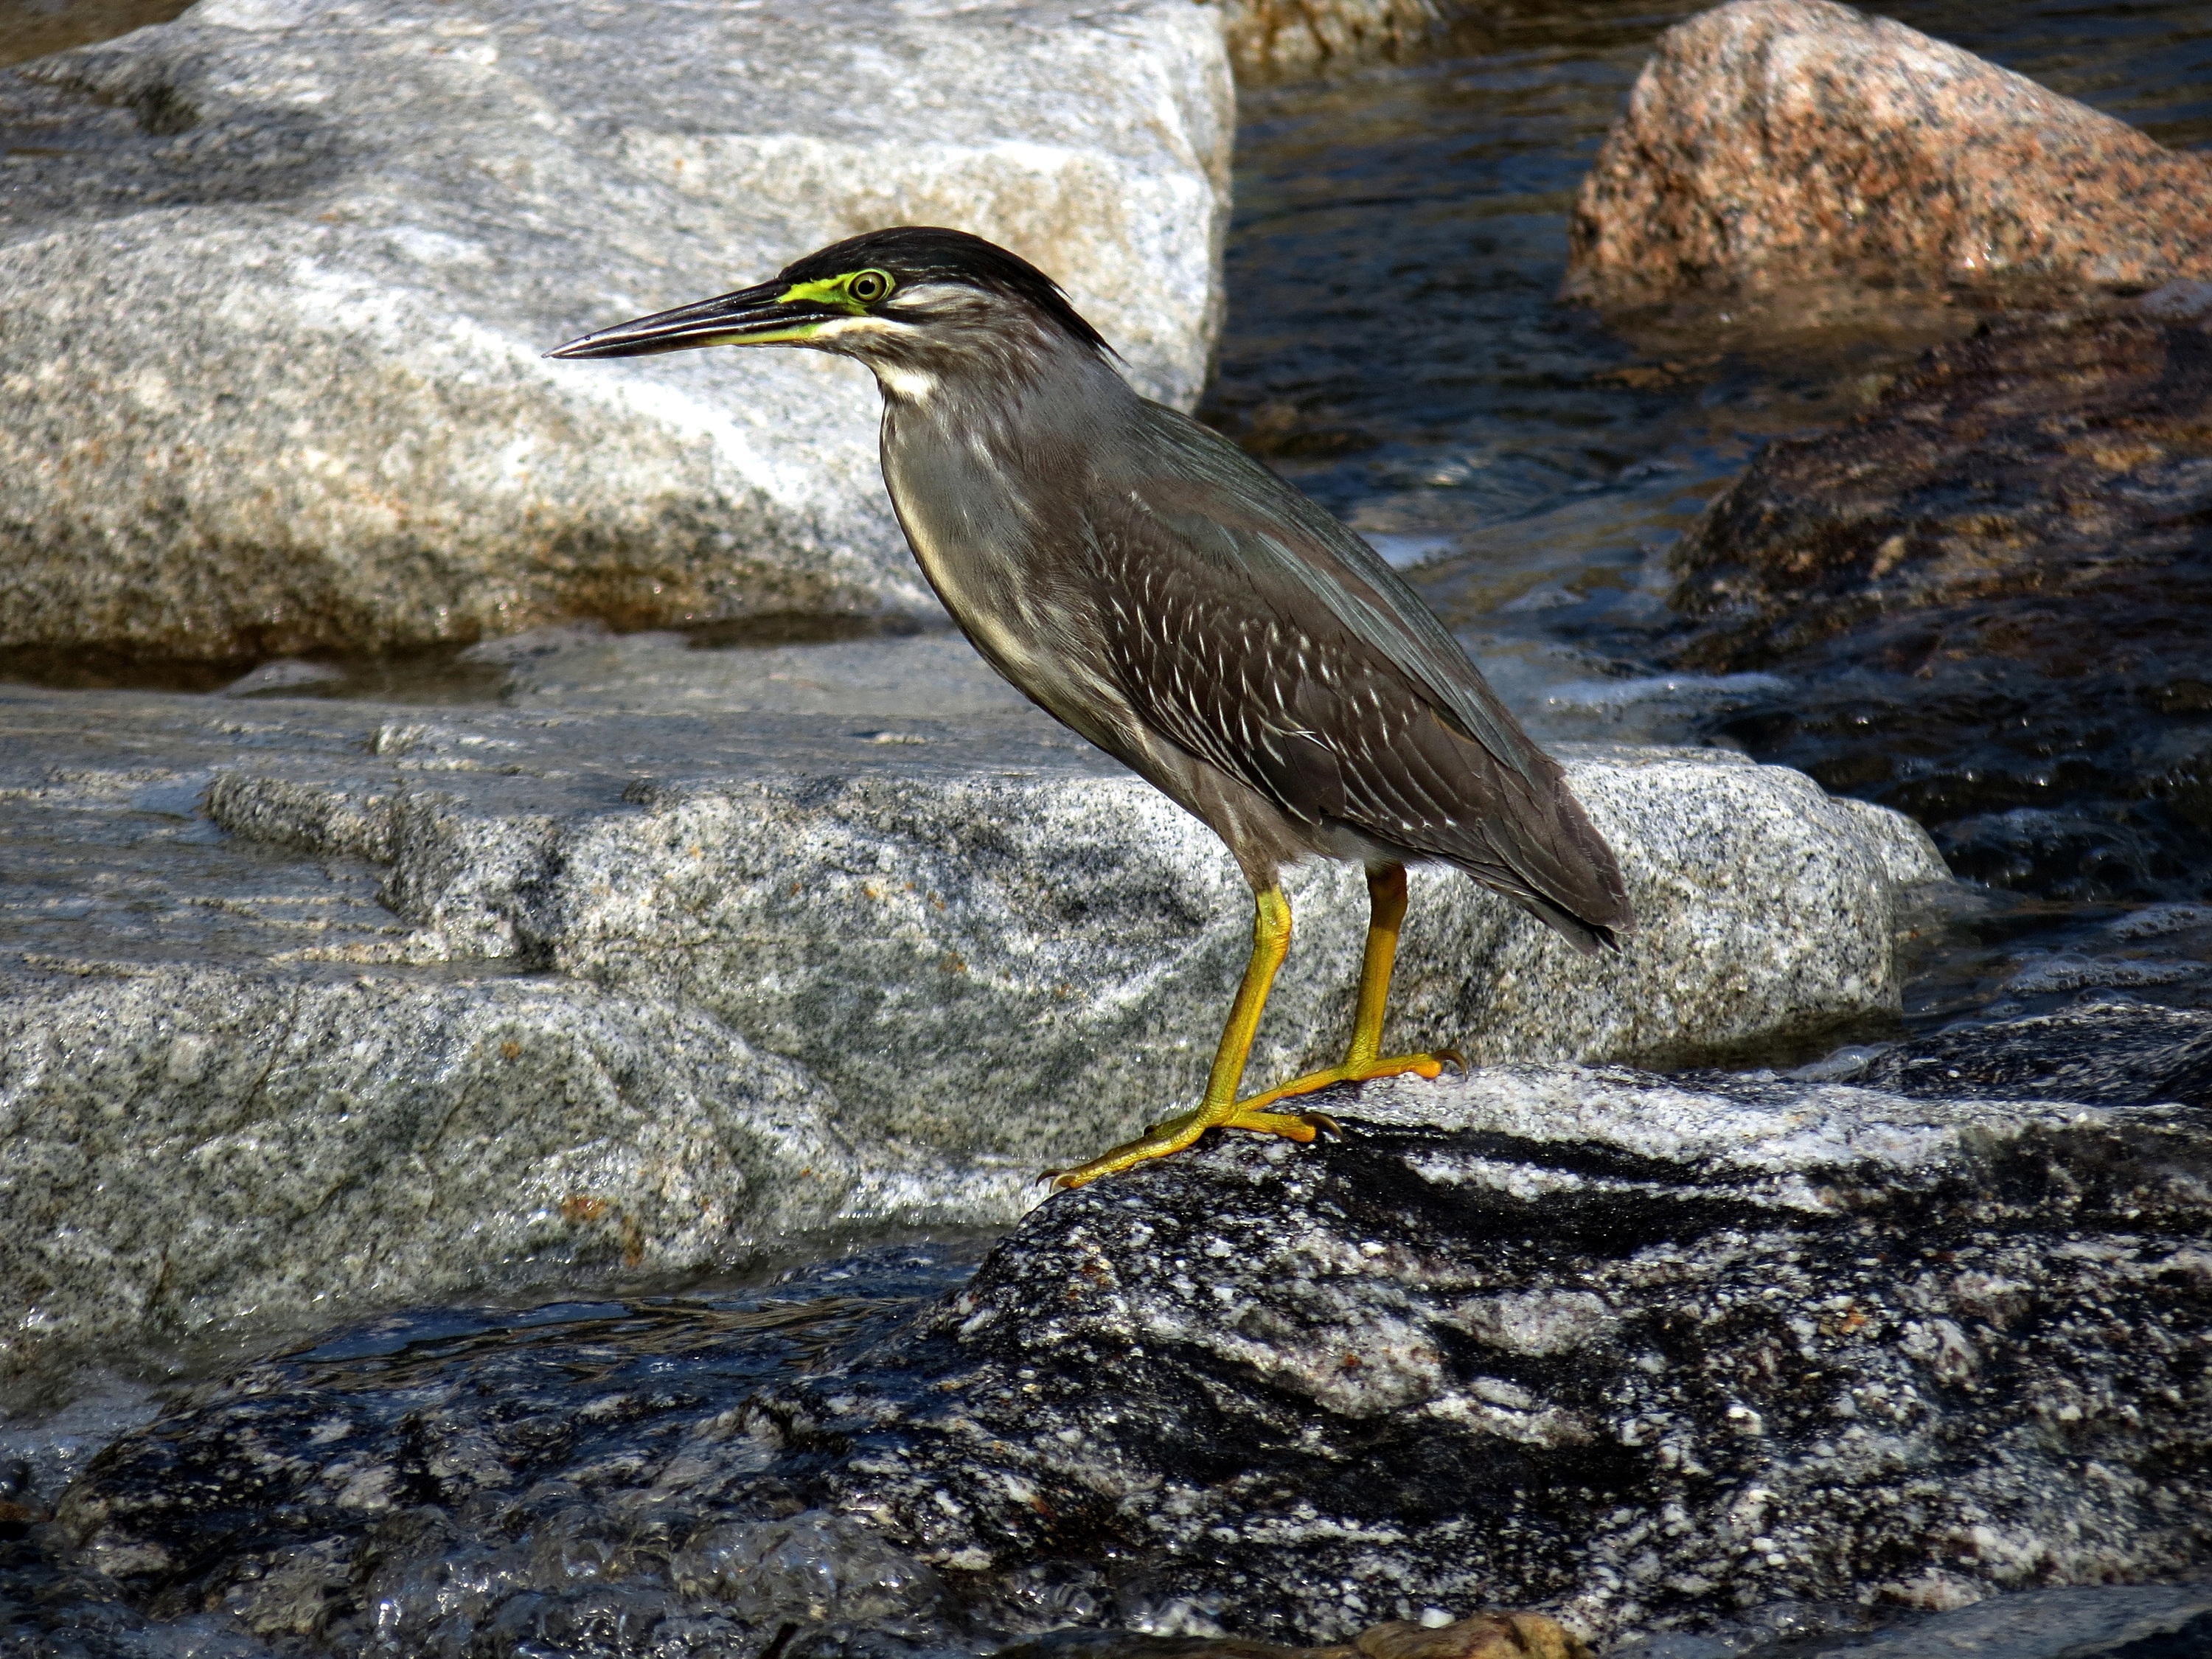
nature, bird, animal, wildlife, beak, fauna, birds, vertebrate, new, cormorant, heron, shorebird, egrets, cinclidae